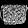
Label: Bag